Kennacraig

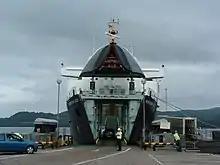
Kennacraig to Islay ferry

Caledonian MacBrayne ferries sail from the terminal, on the rocky islet Eilean Ceann na Creige, to Port Ellen or Port Askaig on Islay, and also to Colonsay during the summer season.